Gracie (yacht)

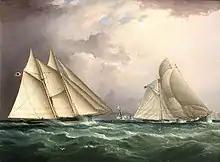
"Sappho" Leads "Gracie" and "Dauntless" at the Cape May Race by James E. Buttersworth.

On July 5, 1871, "Sappho" won the citizens prize for schooners in the 1871 Cape May race. The "Gracie" won the citizens prize for sloops. The "Columbia" and "Dauntless" were also in the race.